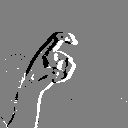
ASL letter: x